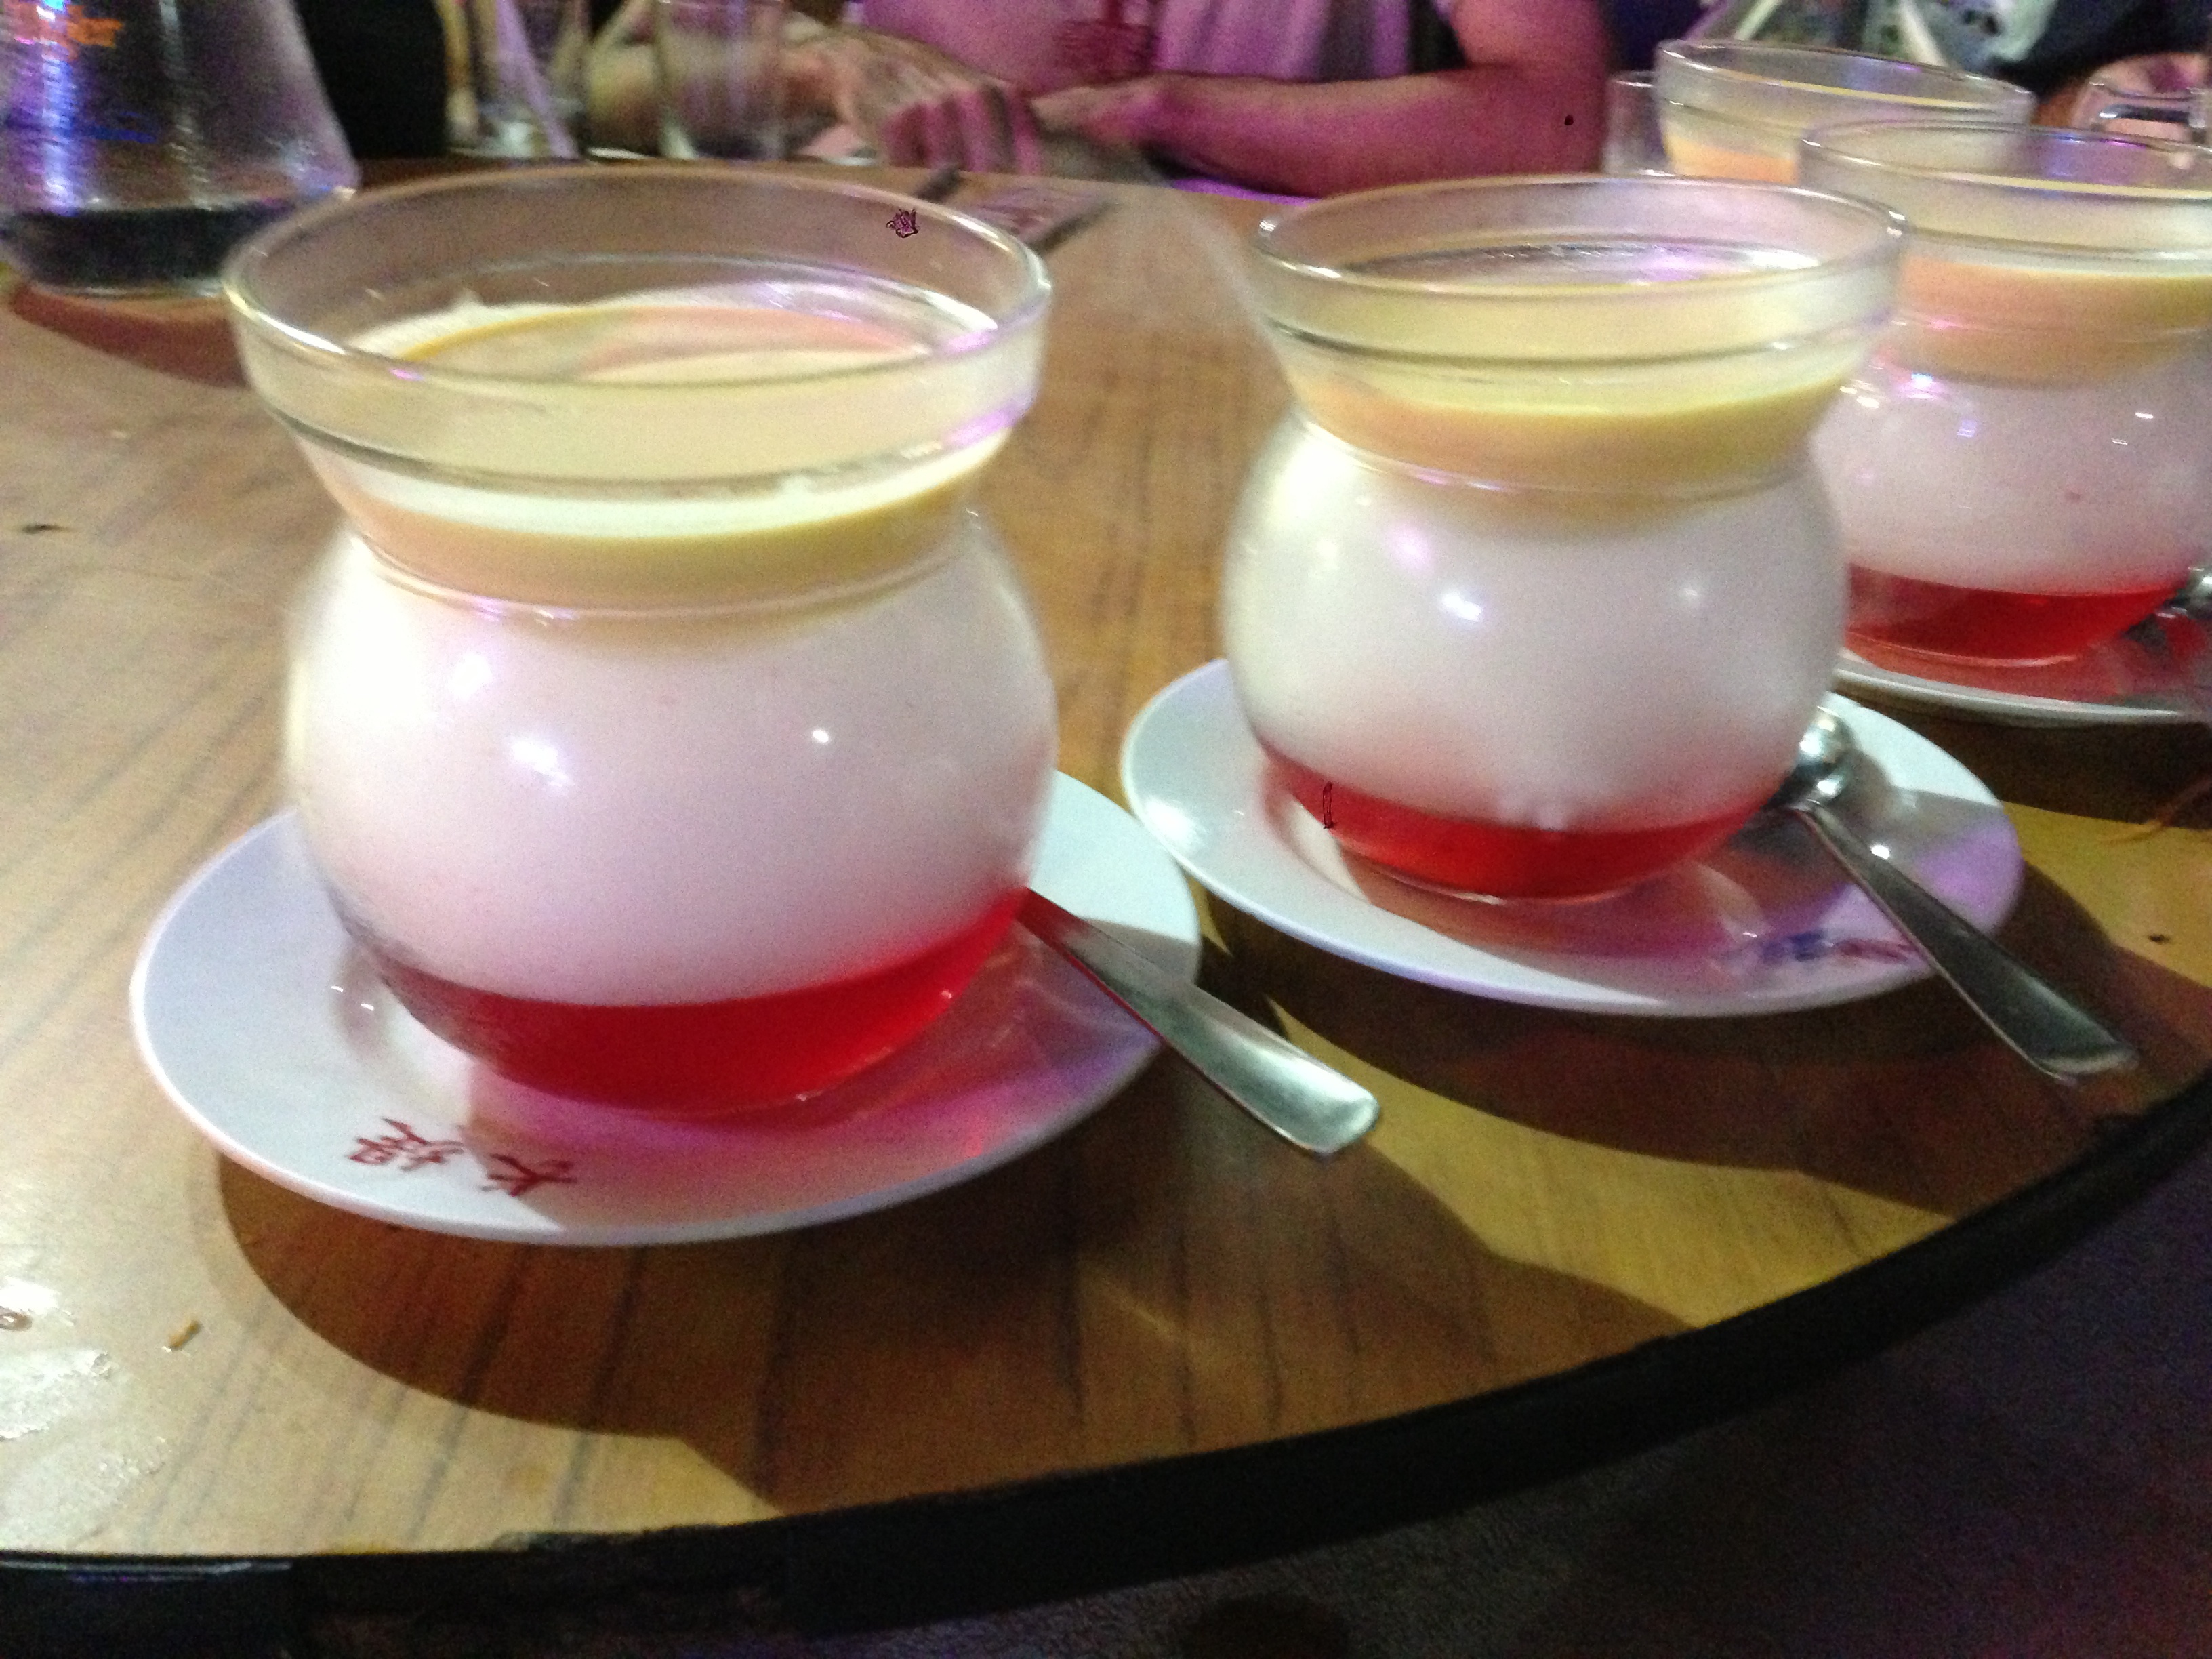
dish, meal, food, drink, breakfast, candle, dessert, lighting, cuisine